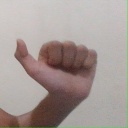
अक्षर: त